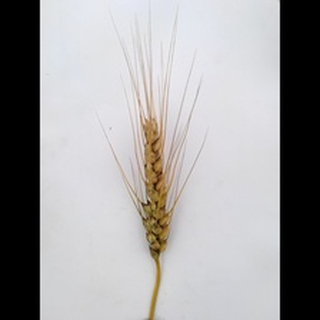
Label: wheat_blast